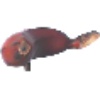
Label: Banana Red 1